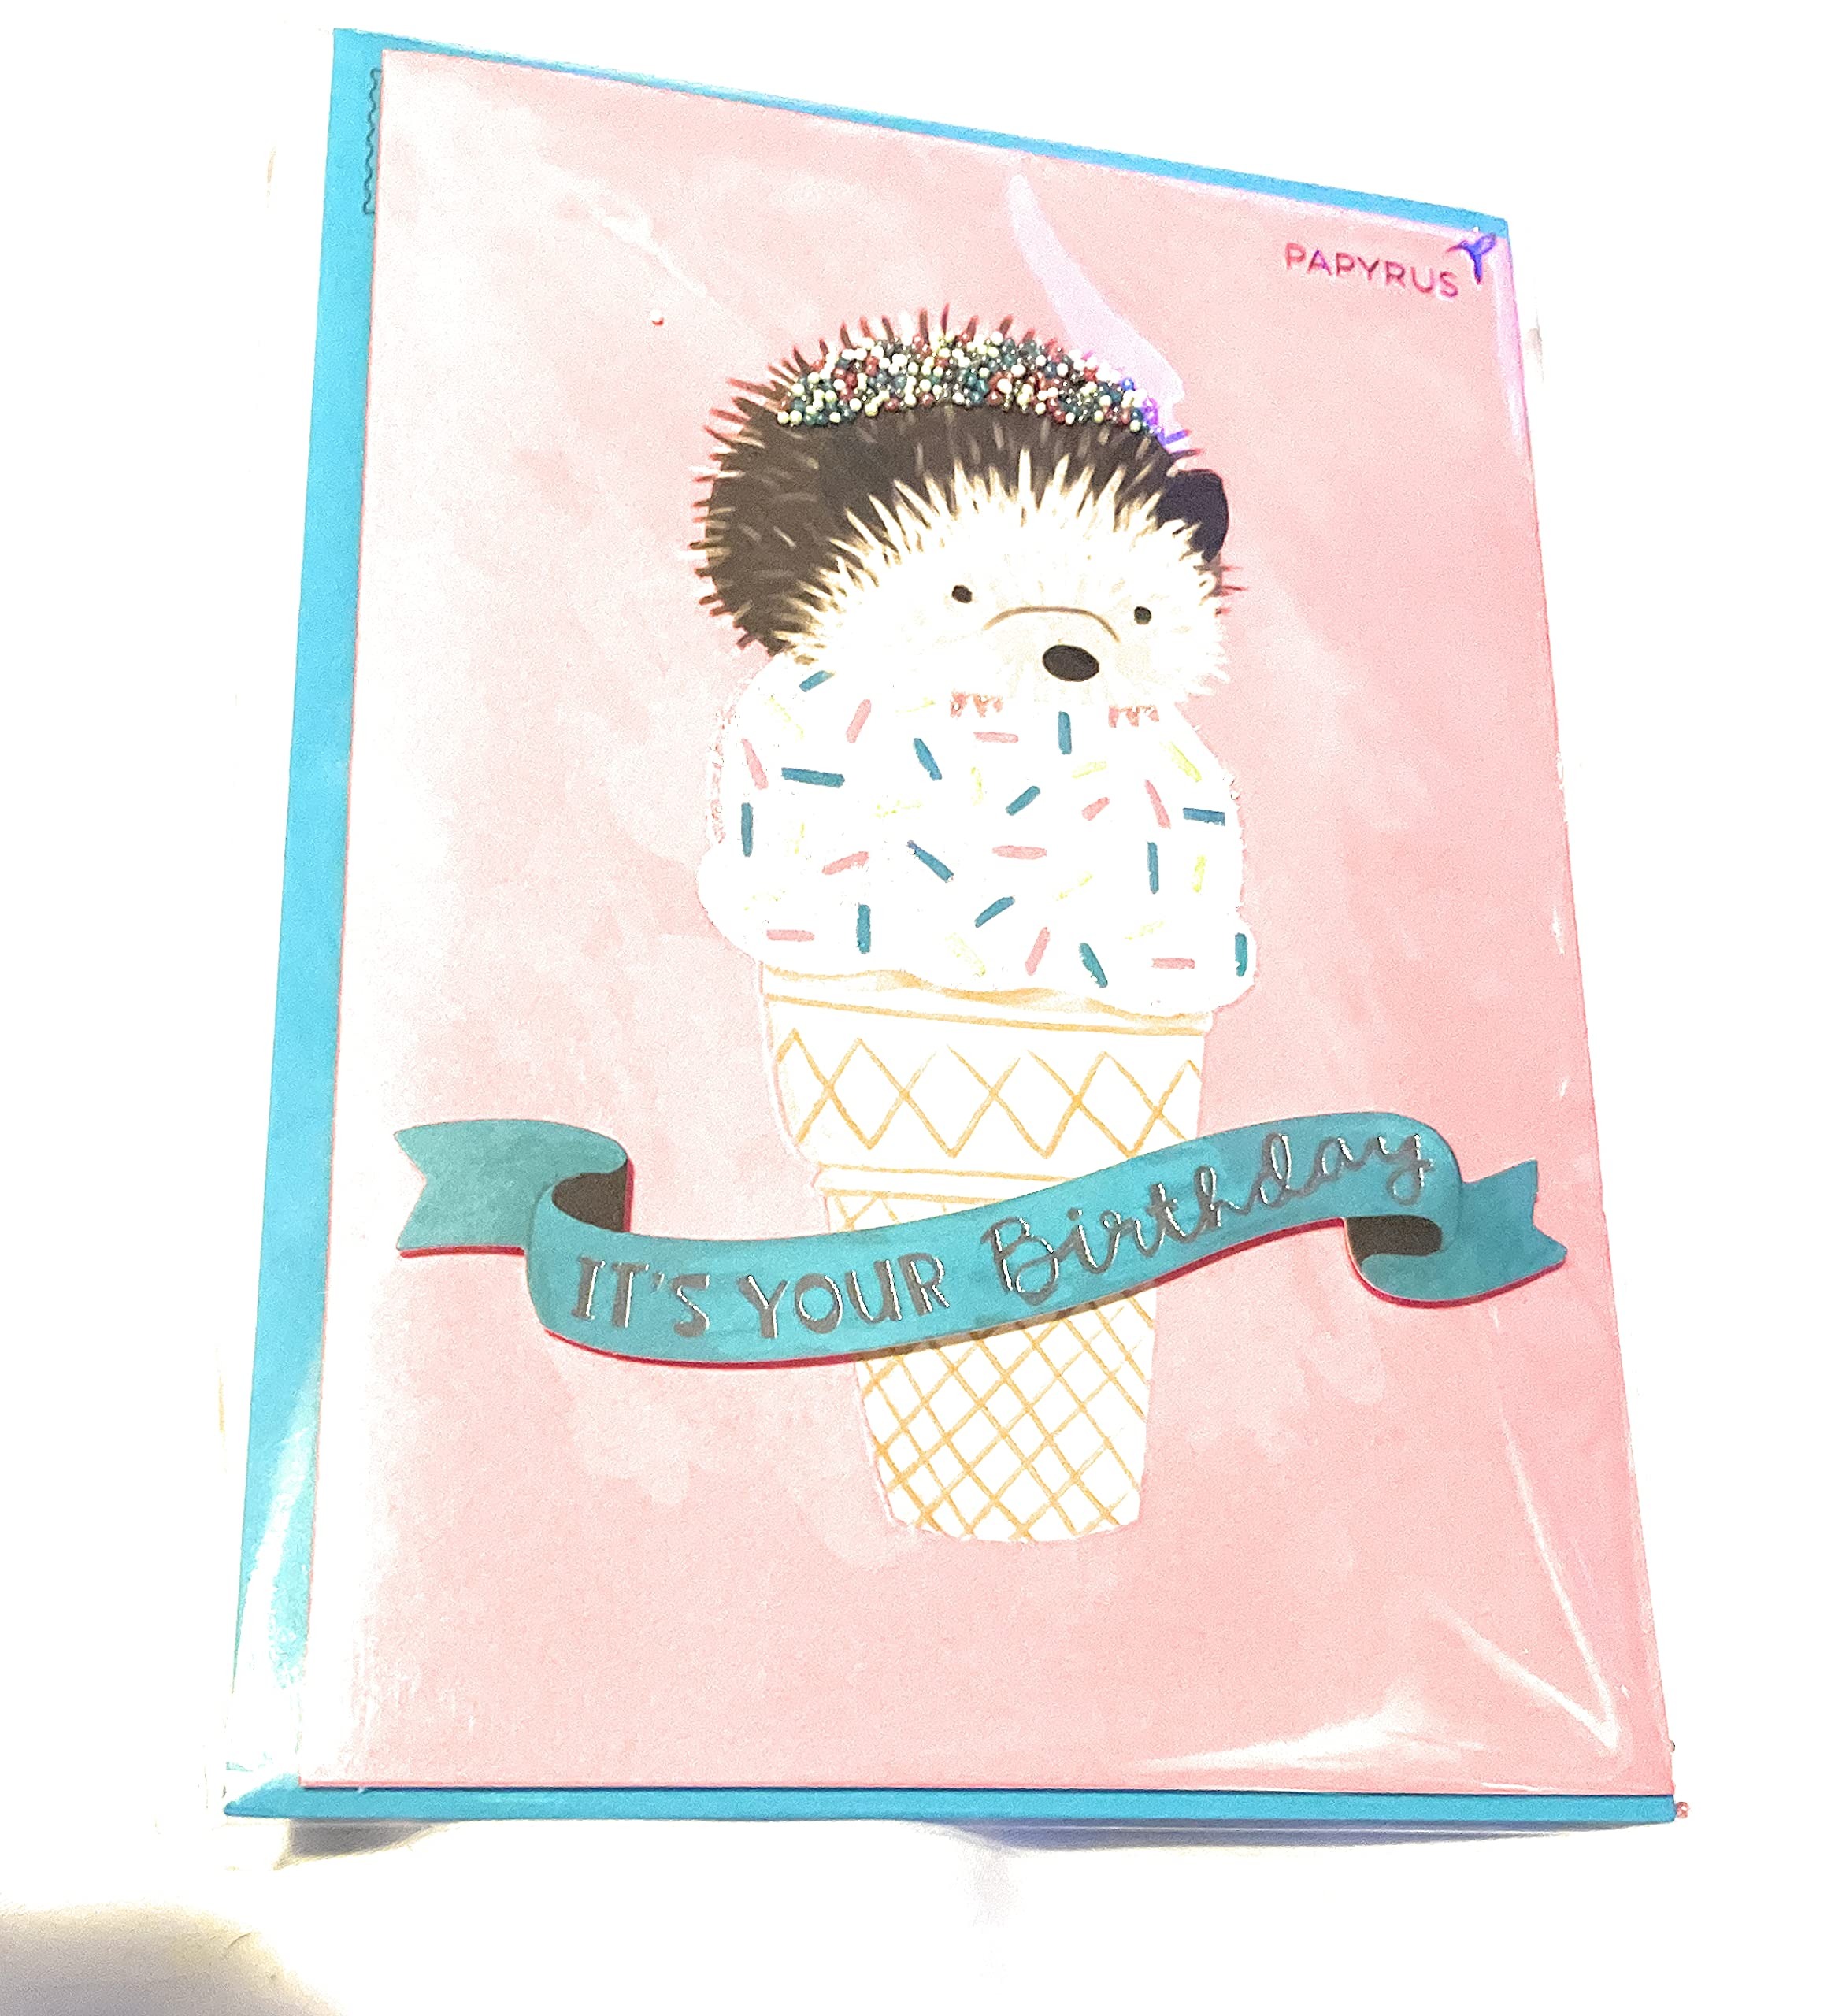
Item Name: PAPYRUS Card Everyday, 1 EA
Bullet Point 1: Celebrate a sweet birthday with this cute card.
Bullet Point 2: An ice cream cone with a hedgehog as the top scoop with sprinkles on top.
Bullet Point 3: Front Message: IT'S YOUR Birthday
Bullet Point 4: Inside Message: Hope it's an EXTRA-Sweet DAY sprinkled with lots of FUN!
Bullet Point 5: Size: 5 in. x 7 in. (127 mm x 177 mm)
Product Description: Contents: 1 card with corresponding envelope; Envelope: Cerulean with ice cream pattern liner; Process: tip-ons, beads, foil stamping
Value: 1.0
Unit: Count

Price: 16.99